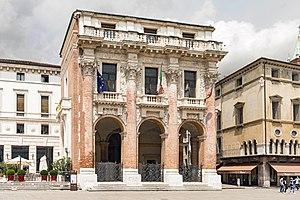
Andrea di Pietro della Gondola, dit Andrea Palladio, né à Padoue le 30 novembre 1508 et mort à Vicence le 19 août 1580, est un architecte de la Renaissance italienne. Il est l'auteur d'un traité intitulé Les Quatre Livres de l'architecture.
Vicence est une ville du Nord de l'Italie, chef-lieu de la province du même nom en Vénétie.
L'ordre colossal est un ordre architectural régnant sur plusieurs niveaux. Cette disposition est apparue timidement au cours du XVᵉ siècle et s'est généralisée au milieu du XVIᵉ siècle. Le premier exemple d'ordre colossal a été pensé par Filippo Brunelleschi vers 1440 pour la façade du parti de Guelfes à Florence, restée inachevée. En France, c'est le célèbre architecte de la Renaissance Jean Bullant qui contribuera beaucoup au développement de cette forme.
La Loggia del Capitanio ou Palazzo del Capitaniato, ou encore Loggia Bernarda est un palais dessiné par l'architecte Andrea Palladio en 1565 et construit en 1571-1572, situé sur la piazza dei Signori à Vicence, en Vénétie, face à la basilique palladienne ou palais de la Ragione.